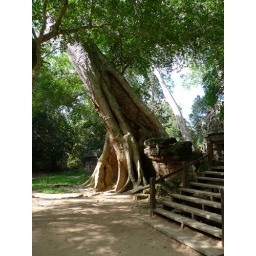
tree grown around stone wall